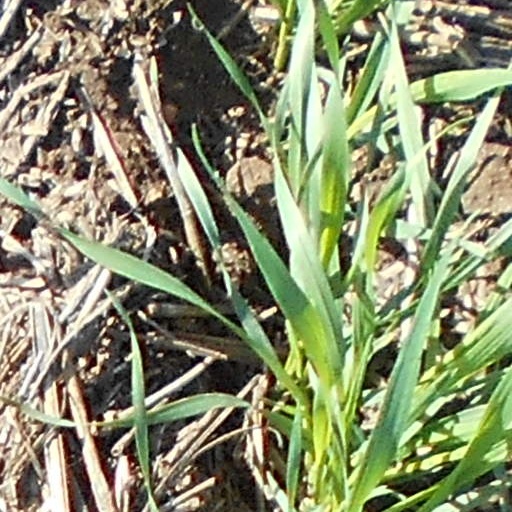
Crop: wheat